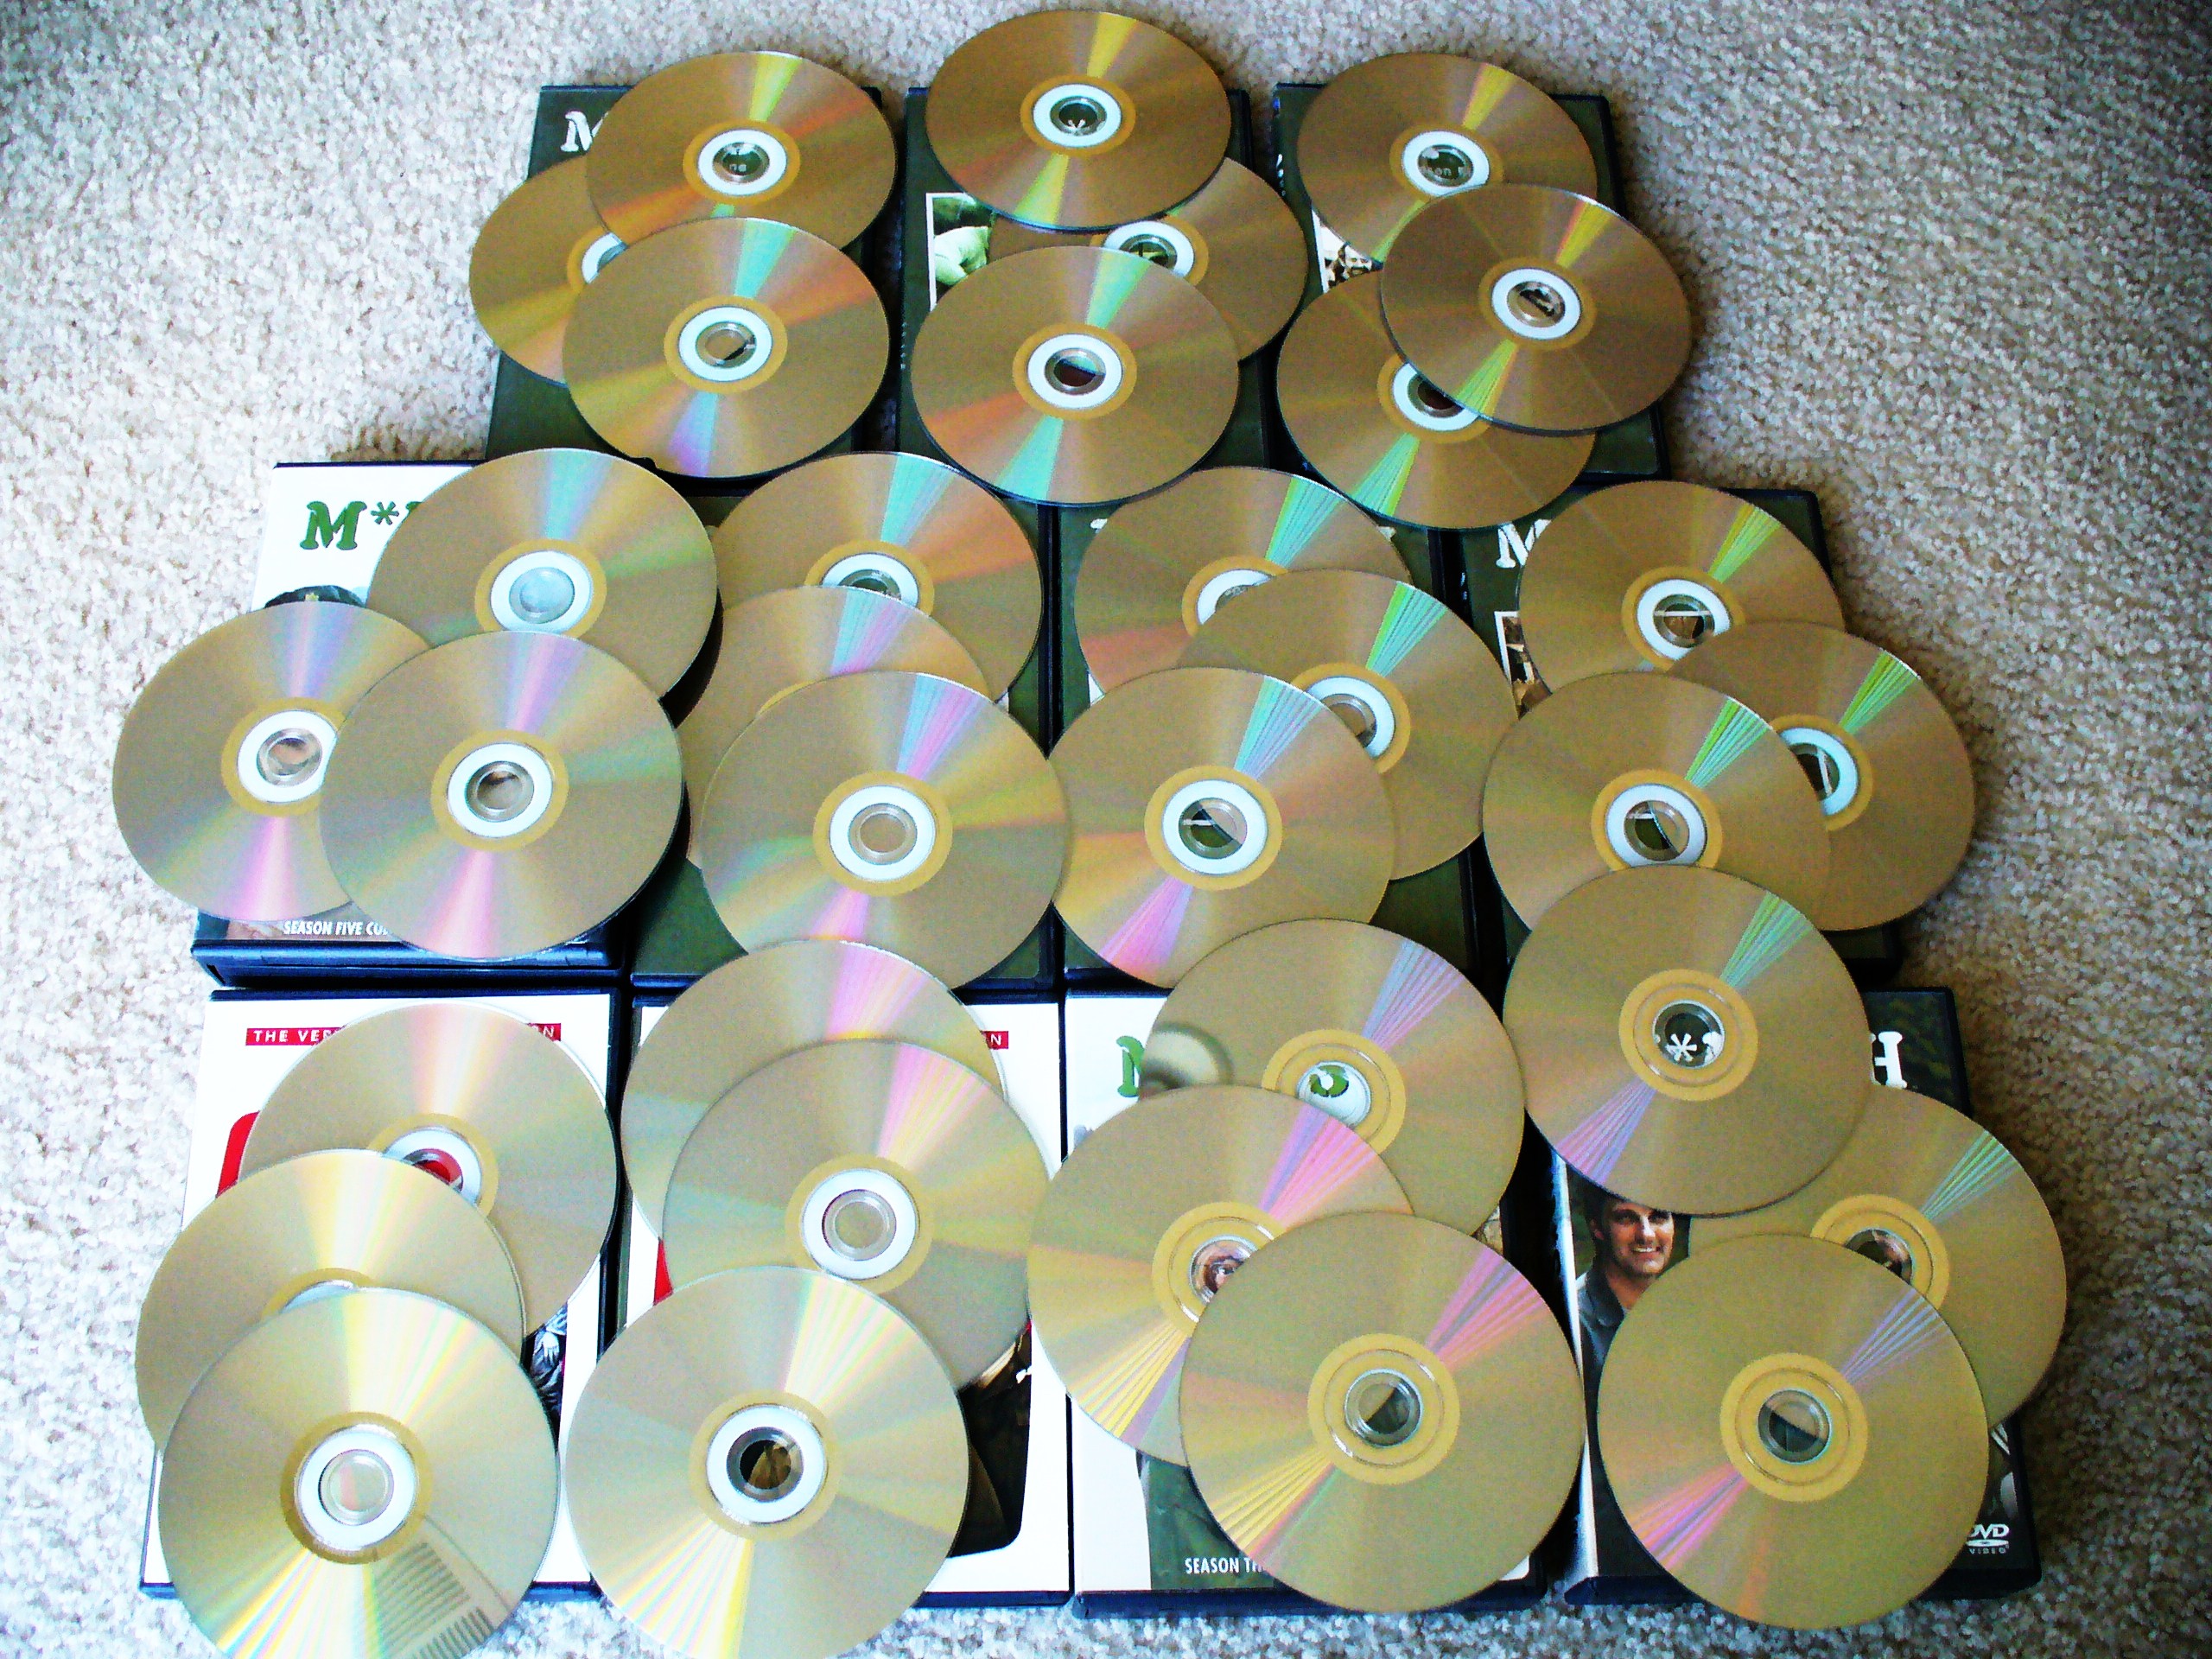
movie disc, yellow, button, circle, number, smile